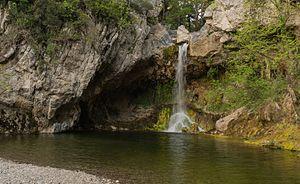
Chute d'eau et bassin, Drymona, nord Eubée, Grèce.
Une chute d'eau, une cascade ou une cataracte est un écoulement aérien de cours d'eau soit vertical soit abrupt le long d'une série de parois très pentues, avec un dénivelé souvent important.